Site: brandenburg
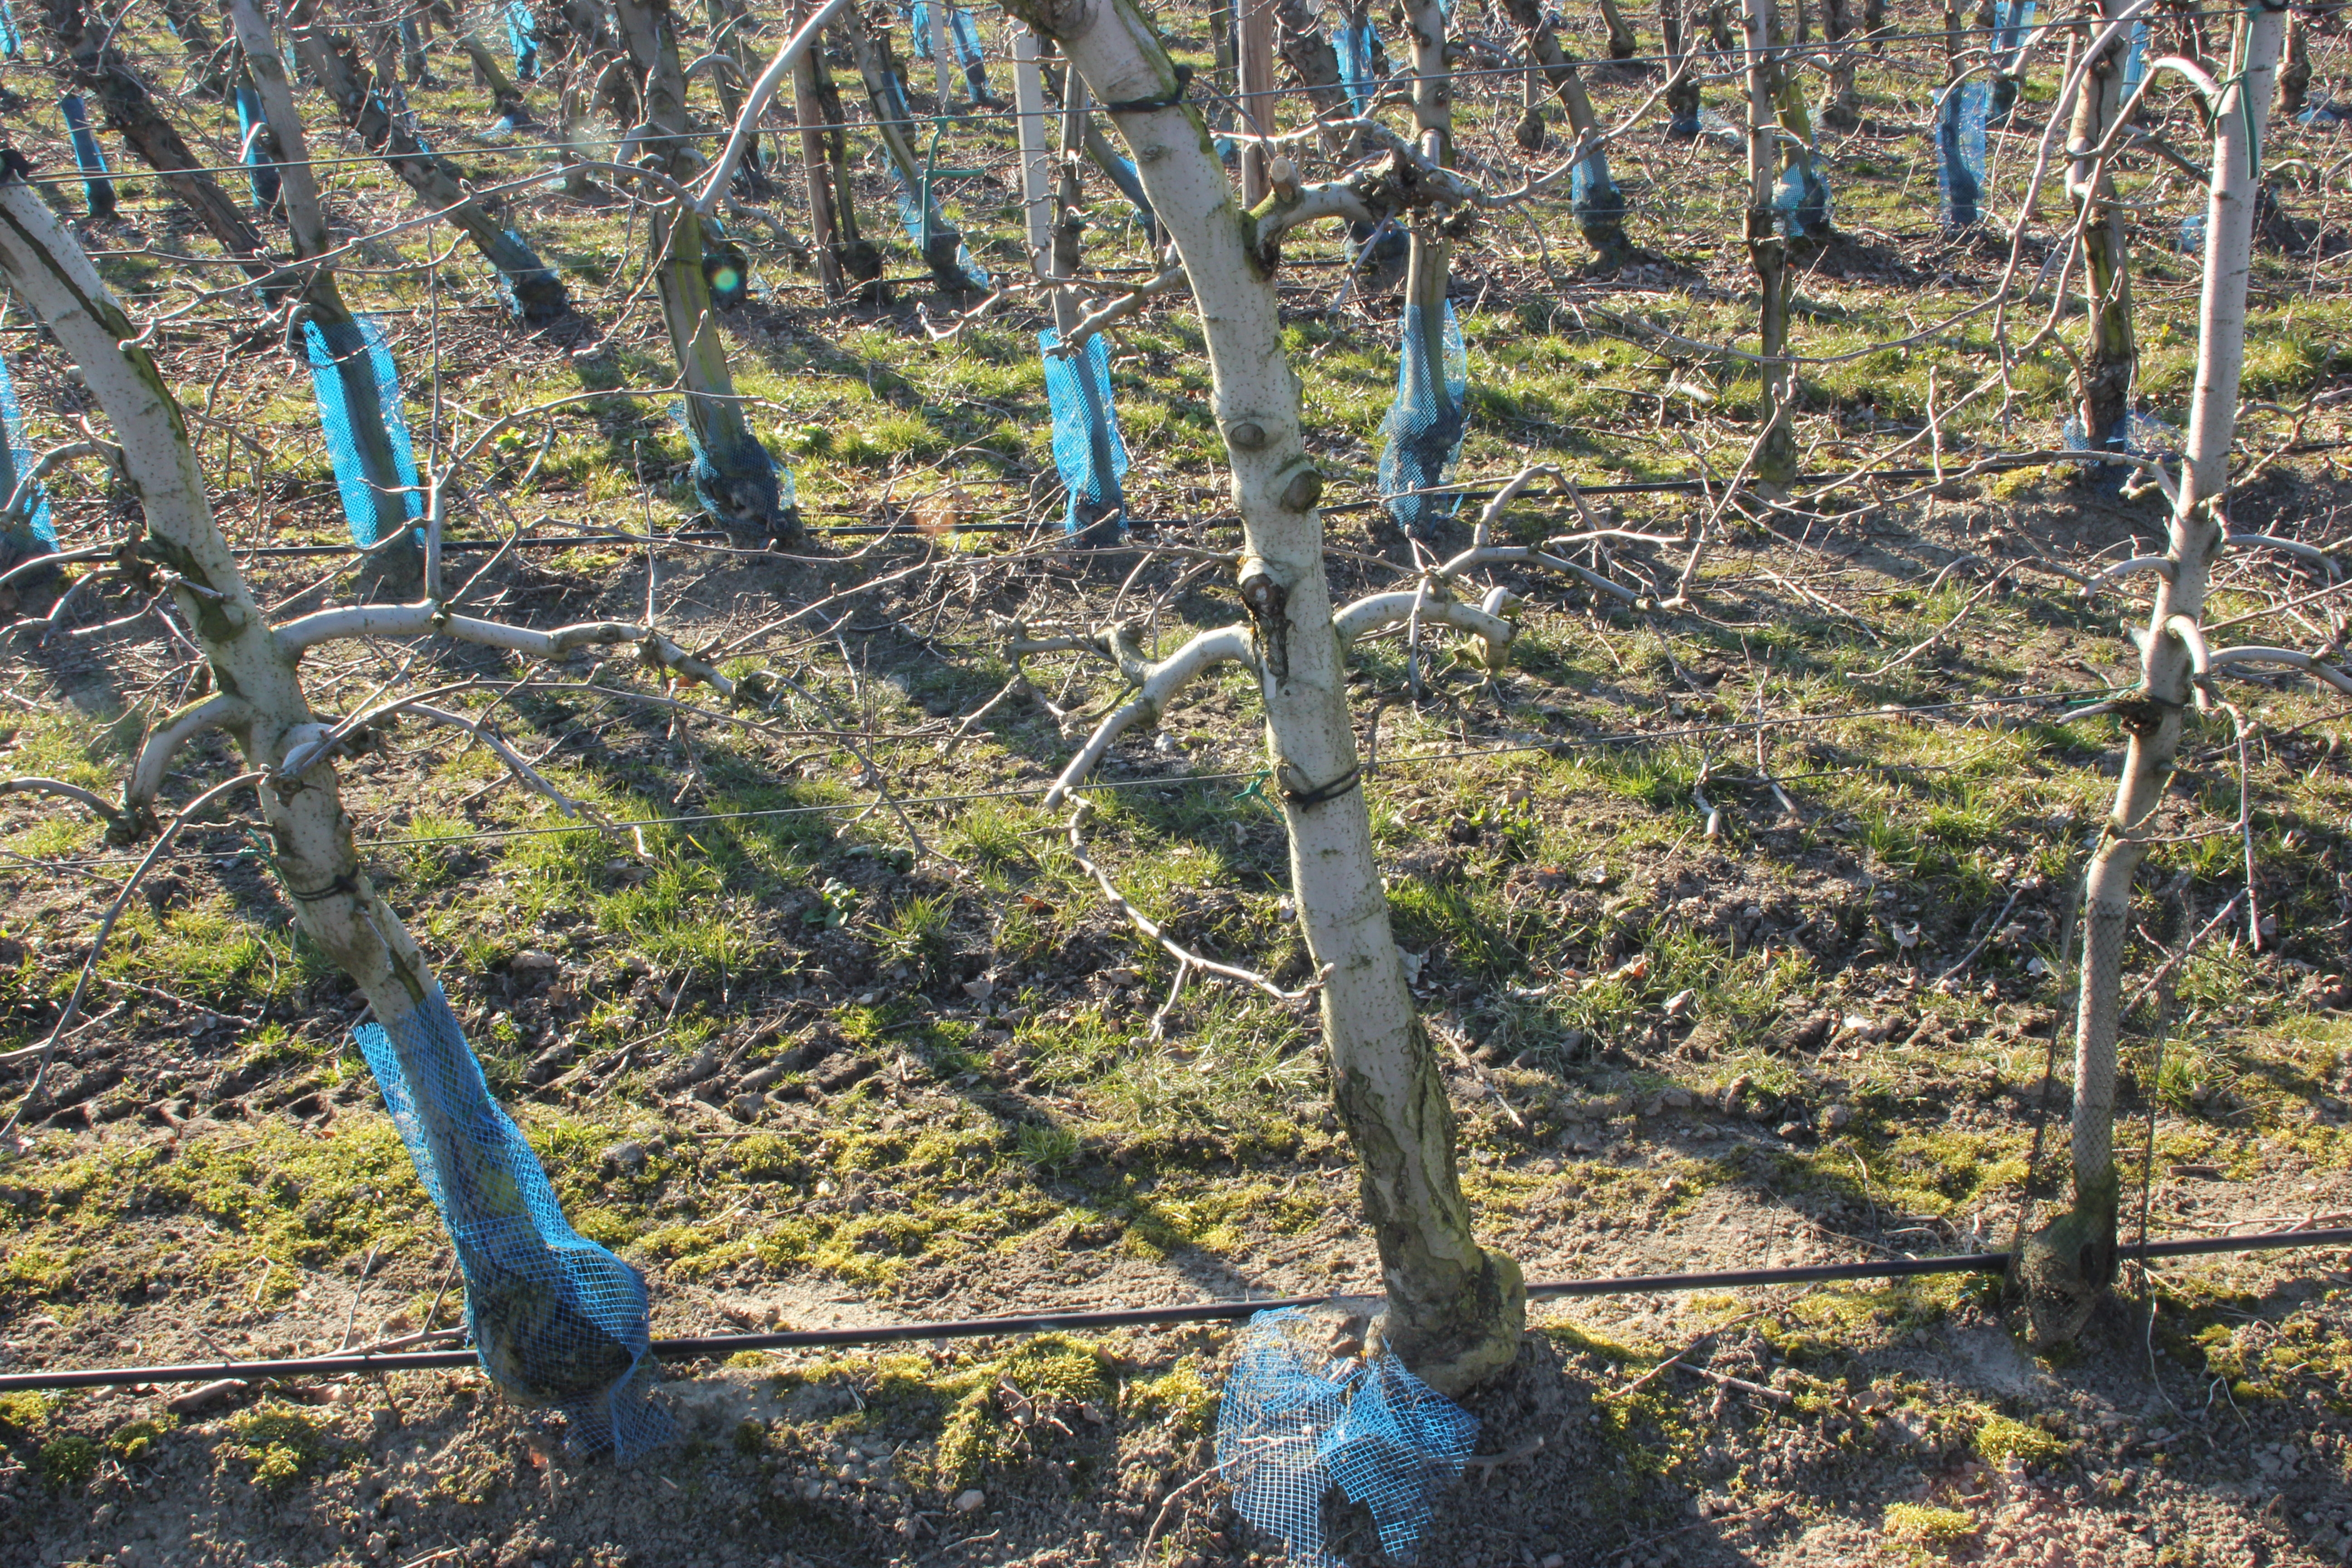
Growth stage (BBCH 03): Bud development